Rent-a-Hero (1998 video game)

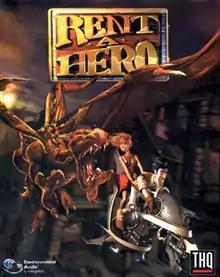
British box cover

Rent-a-Hero is a graphic adventure game developed by the Austrian studio Neo Software (later Rockstar Vienna) and published by Magic Bytes in 1998, and by SouthPeak Interactive in 2000.